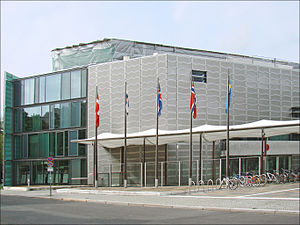
Nordens diplomatiske repræsentationer / Europa
Denne oversigt lister op udenrigske repræsentationer tilhørende de nordiske lande.